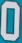
Number: 0